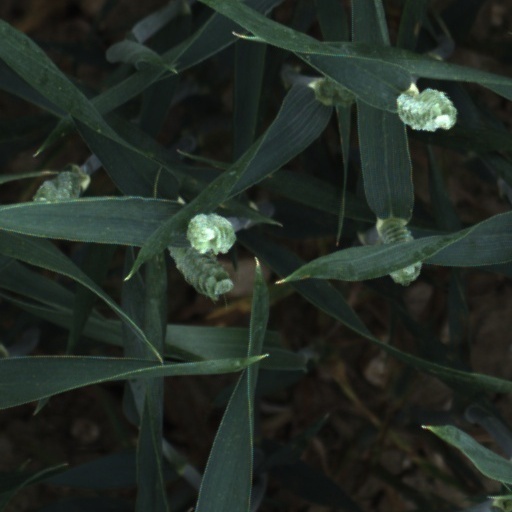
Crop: wheat